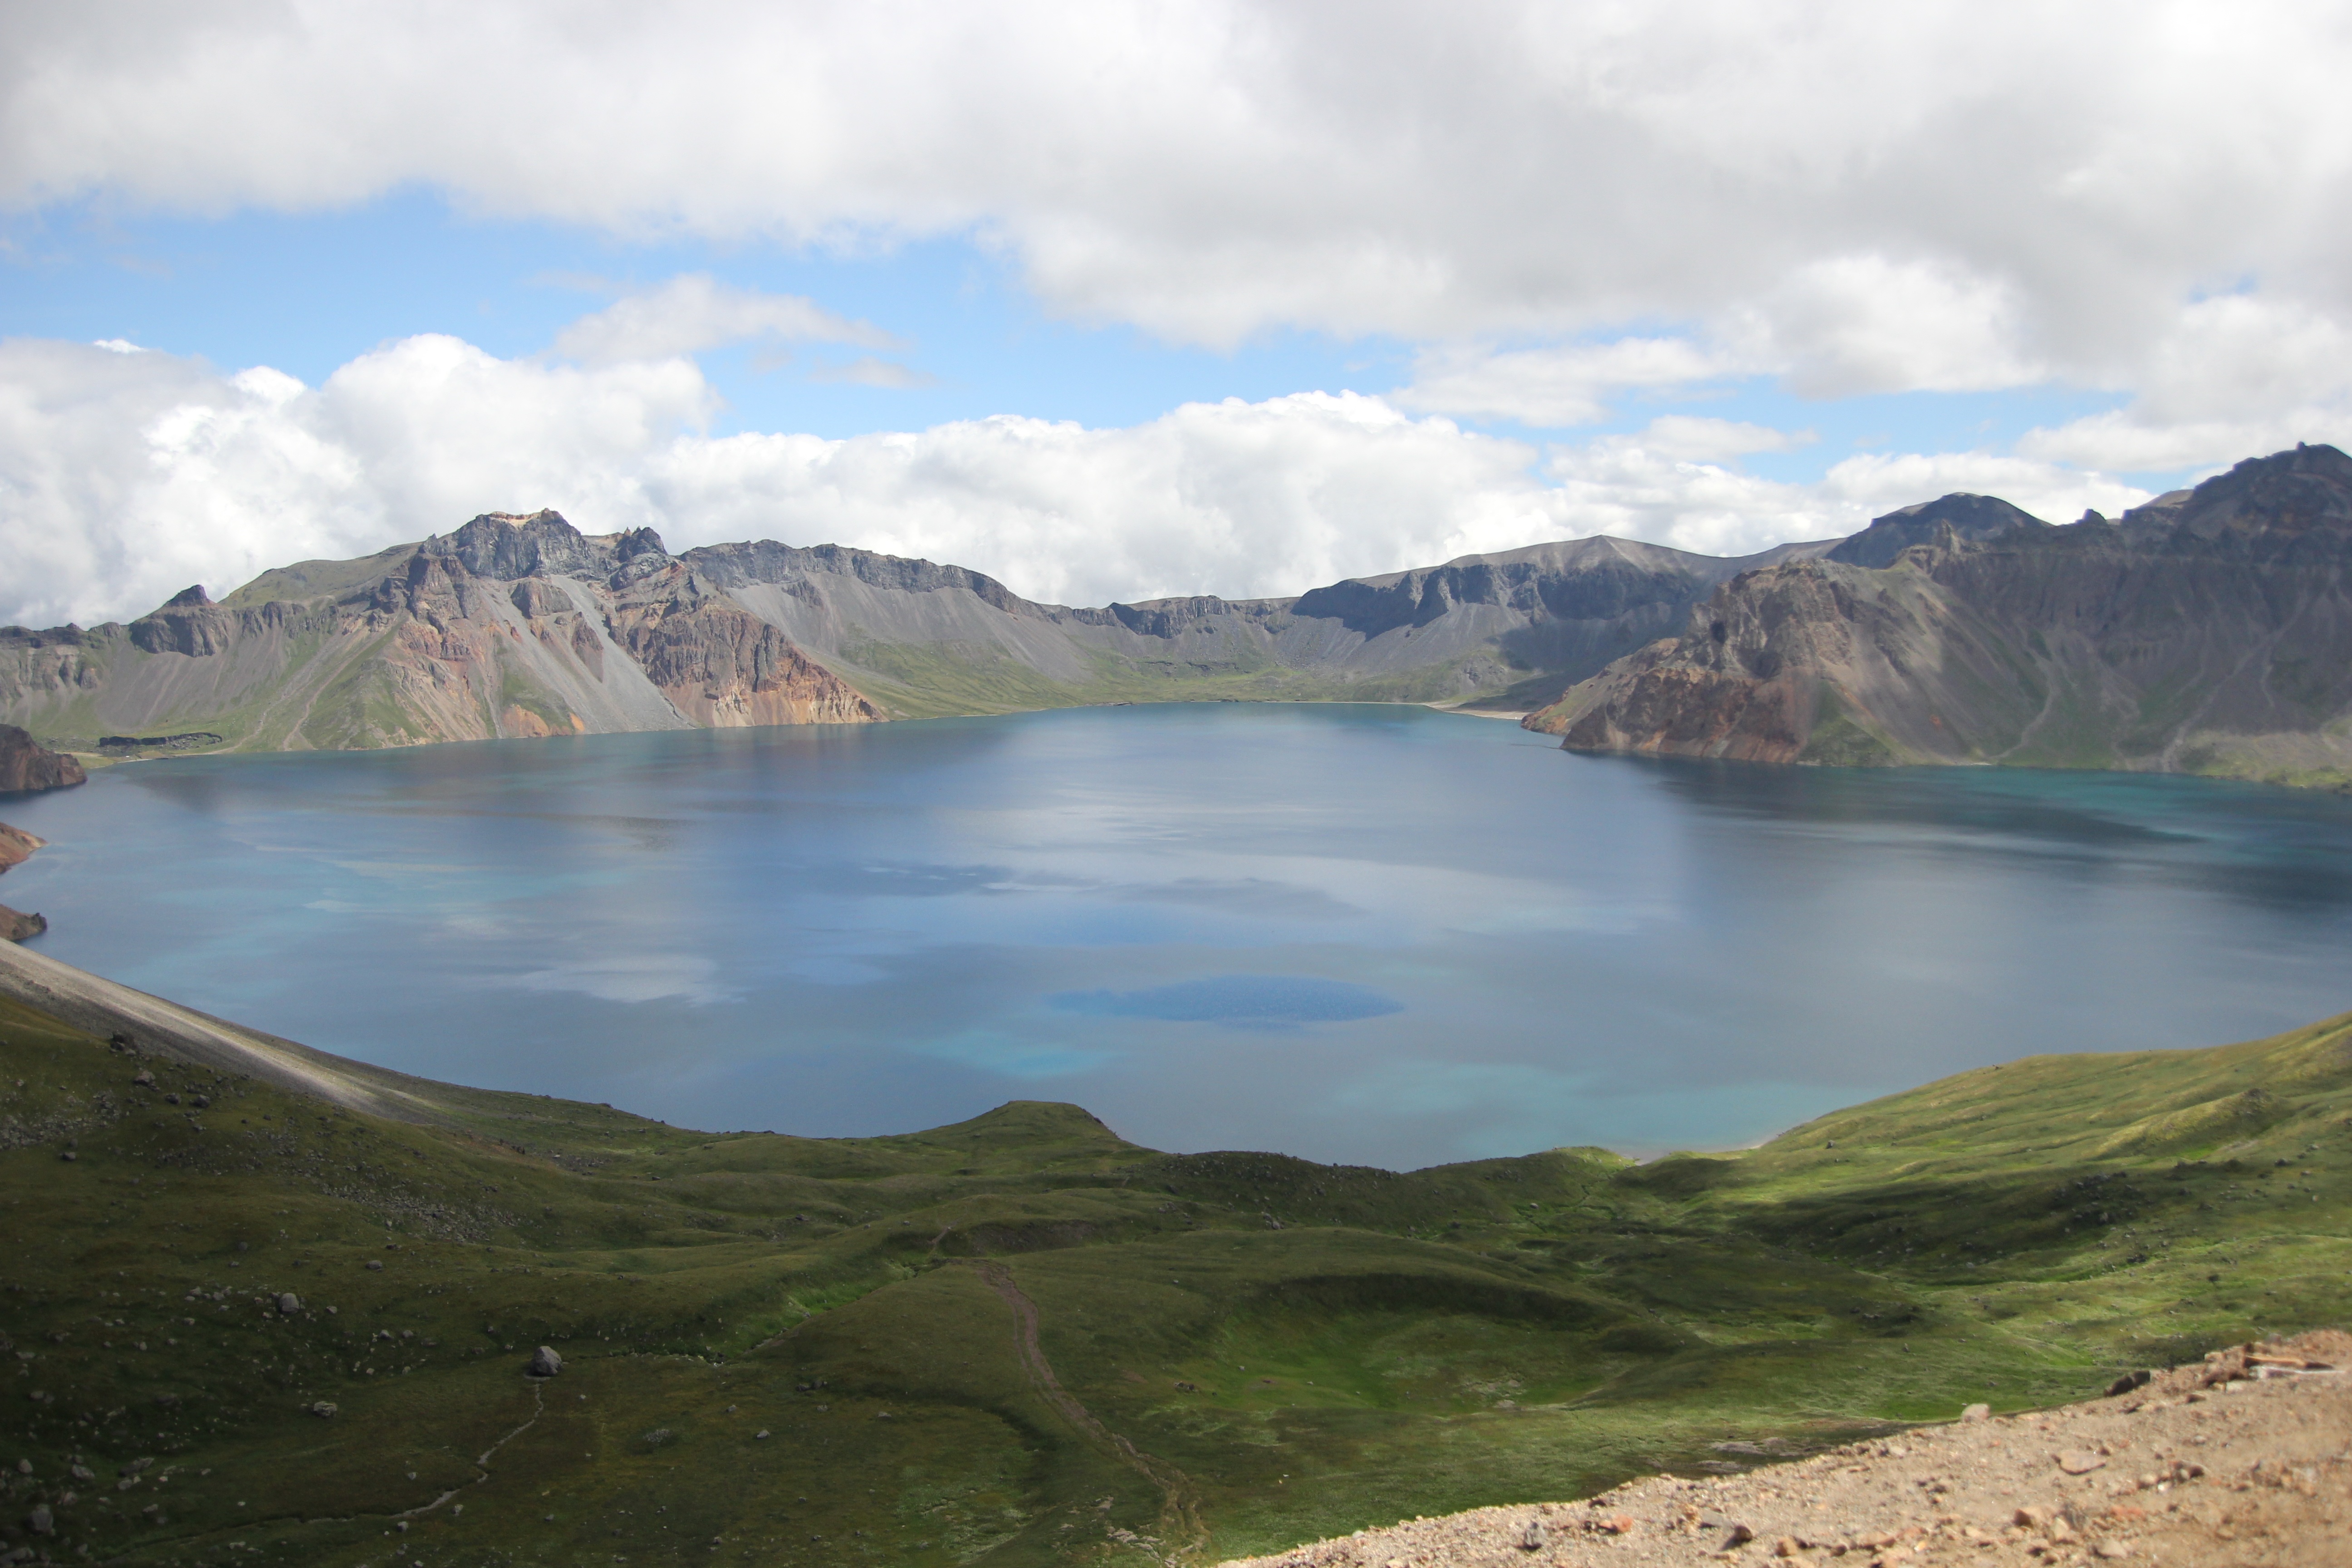
landscape, sea, water, nature, wilderness, mountain, cloud, hill, lake, mountain range, reflection, bay, fjord, reservoir, highland, body of water, plateau, fell, loch, crater lake, tarn, mountainous landforms, mt paektu, the heavens and the earth